Leonard Sturtevant House

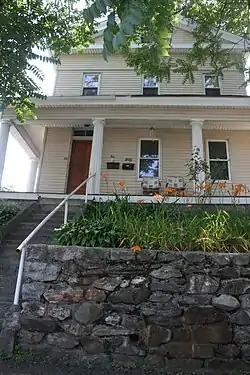

The Leonard Sturtevant House is a historic house at 84 Mulberry Street in Worcester, Massachusetts. Built c. 1849, it is a locally distinctive variant of Greek Revival styling, and a rare surviving element of the early development of the city's Belmont Hill area. It was listed on the National Register of Historic Places in 1980.